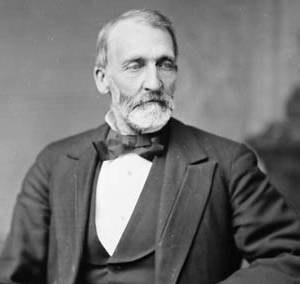
Charles Burpee était un agriculteur et un homme politique canadien qui fut député et sénateur du Nouveau-Brunswick.